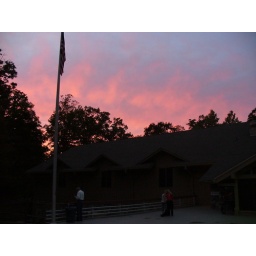
sunset over black mountain